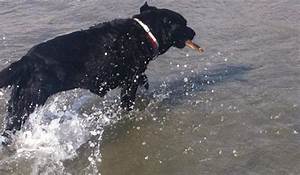
Label: cane